AeroWings 2: Airstrike

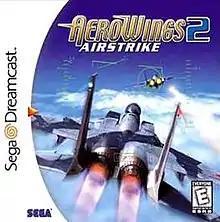
North American Dreamcast cover art

AeroWings 2: Airstrike, known in Japan as , is a combat flight simulator developed and published by CRI, and Crave Entertainment for the Dreamcast console. It is the sequel to "AeroWings". An updated version of the game, called , was released for Dreamcast and Microsoft Windows only in Japan on November 16, 2000.